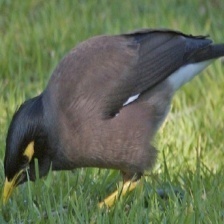
Species: MYNA
Scientific name: ACRIDOTHERES TRISTIS